Tobias de Aguiar

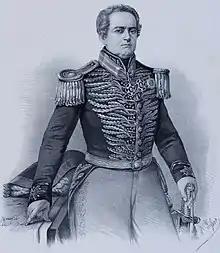

Rafael Tobias de Aguiar (4 October 1794 – 7 October 1857) was a Brazilian politician and military officer, from Sorocaba, São Paulo. He was one of The São Paulo Liberal Revolution leaders in 1842.